Sant Feliu de Guíxols

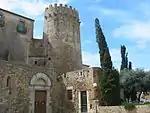
Sant Feliu de Guíxols Monastery

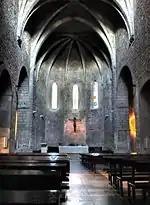
Inside Sant Feliu de Guíxols' monastery

Sant Feliu de Guíxols is located in an area known for its parties, festivals and especially its carnivals.